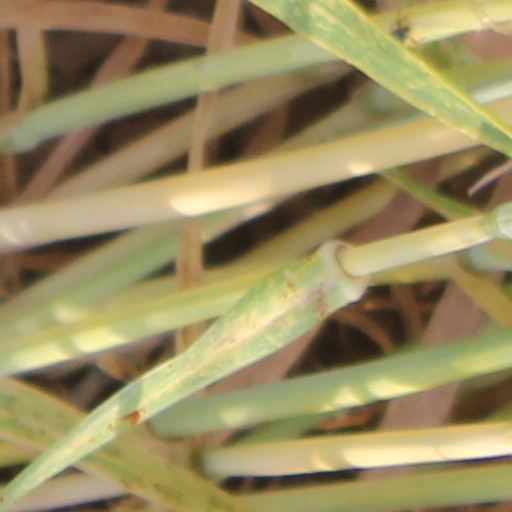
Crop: wheat